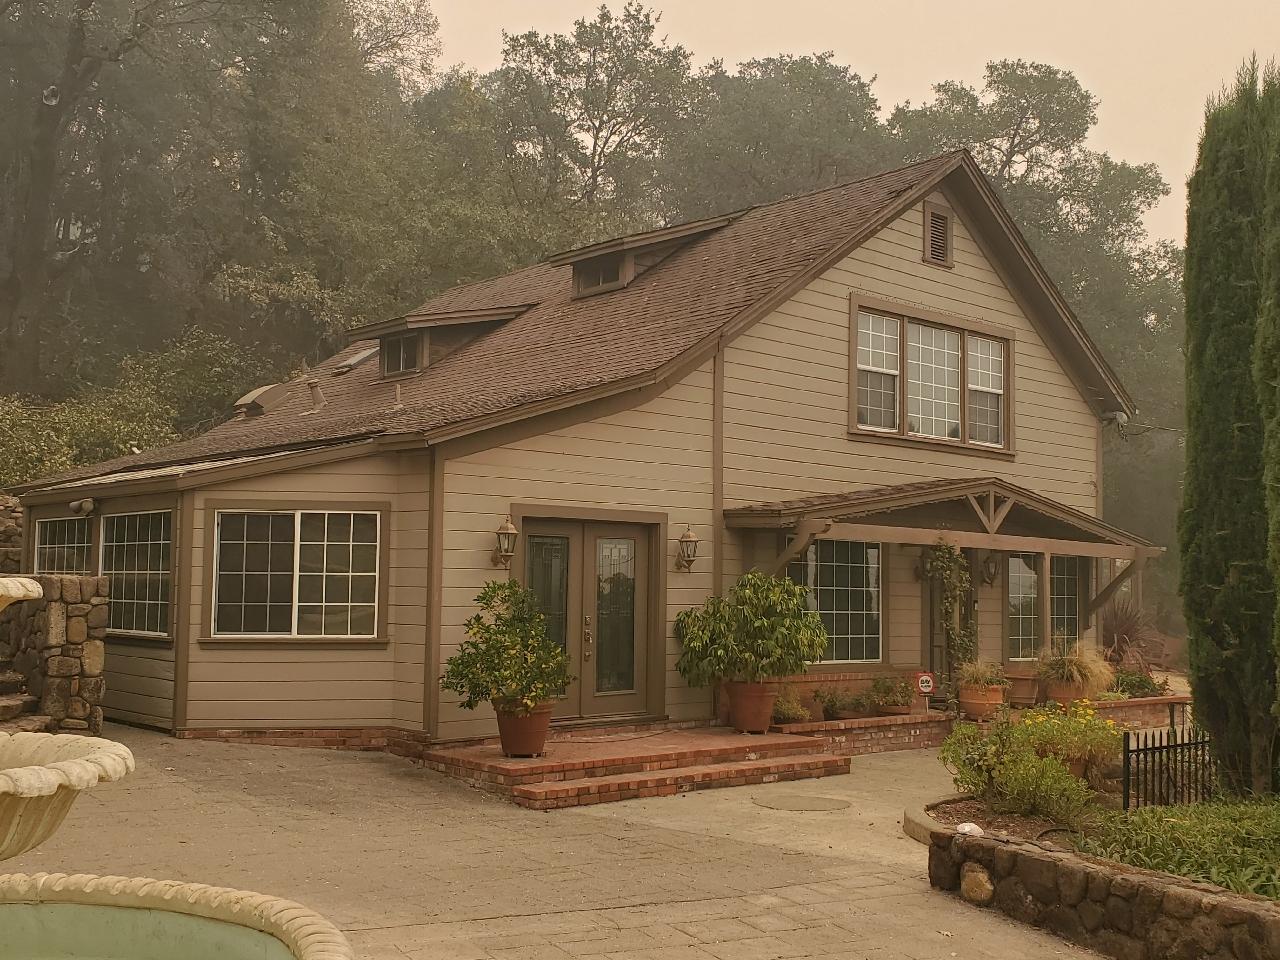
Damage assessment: no_damage